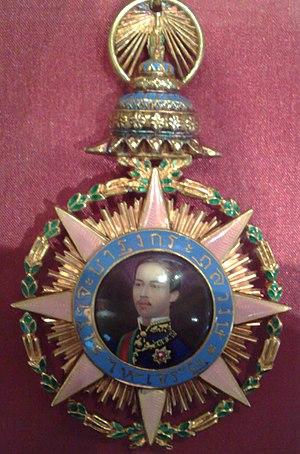
L’ordre de la Chula Chom Klao est un ordre thaïlandais.